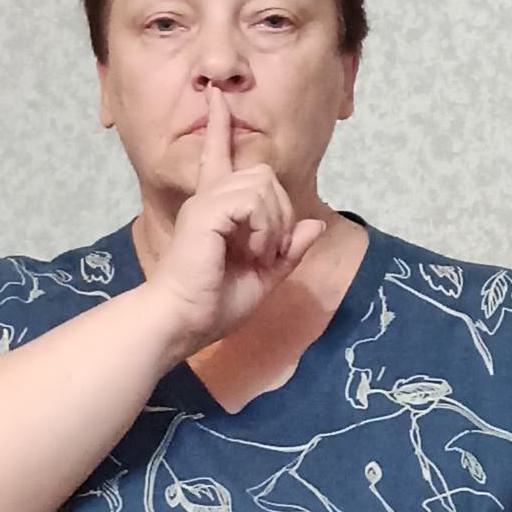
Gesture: mute